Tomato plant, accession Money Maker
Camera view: horizontal (90 deg, fisheye); turntable rotation: 150 degrees
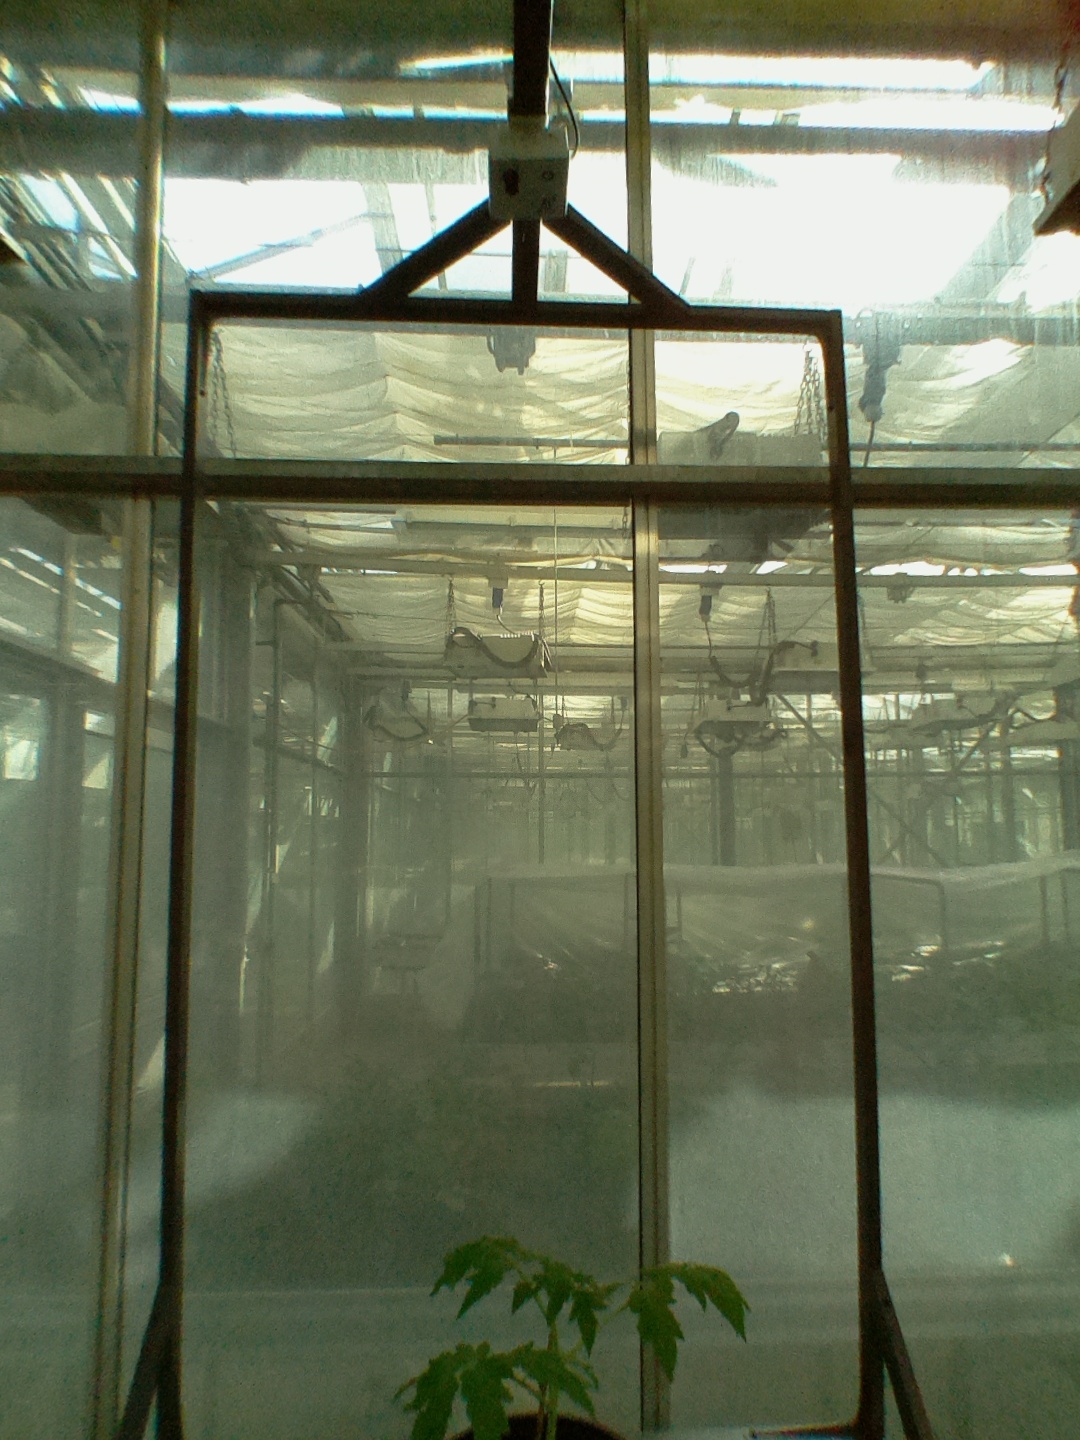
BBCH growth stage 13: 6 of true leaves visible